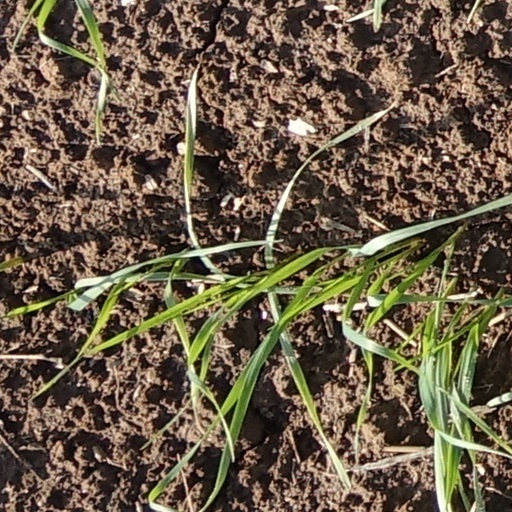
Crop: wheat